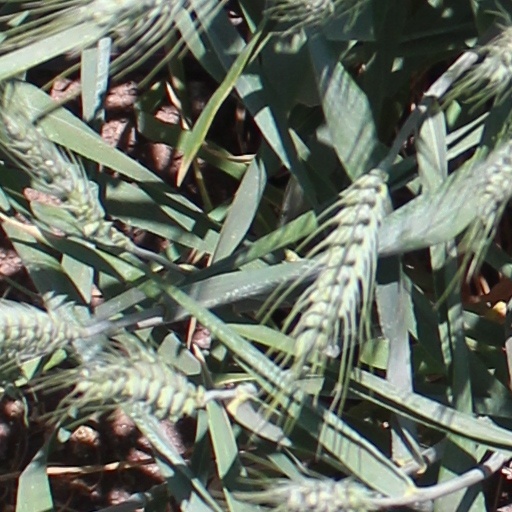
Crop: wheat